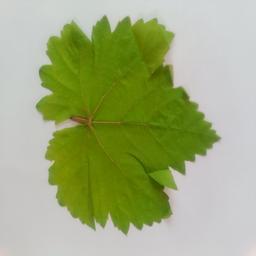
Label: Healthy Leaves